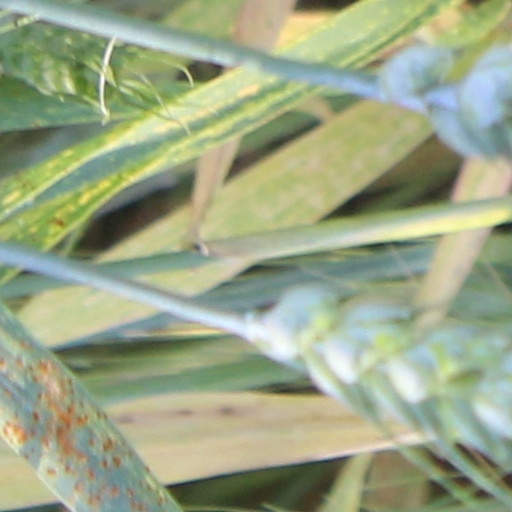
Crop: wheat